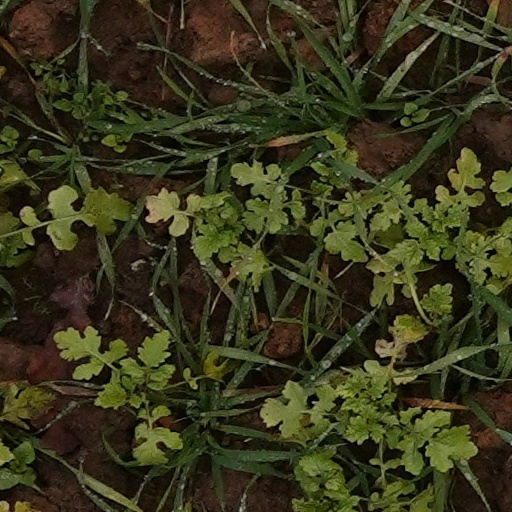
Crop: wheat